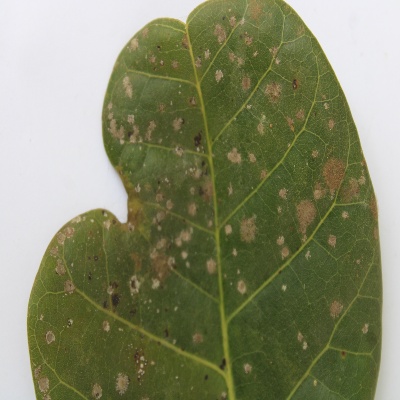
Crop: Cashew
Condition: red rust